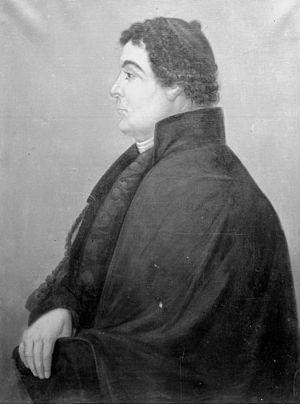
Dámaso Antonio Larrañaga, né le 10 décembre 1771 à Montevideo et mort dans la même ville le 6 février 1848, est un prêtre, homme politique, naturaliste et botaniste uruguayen.